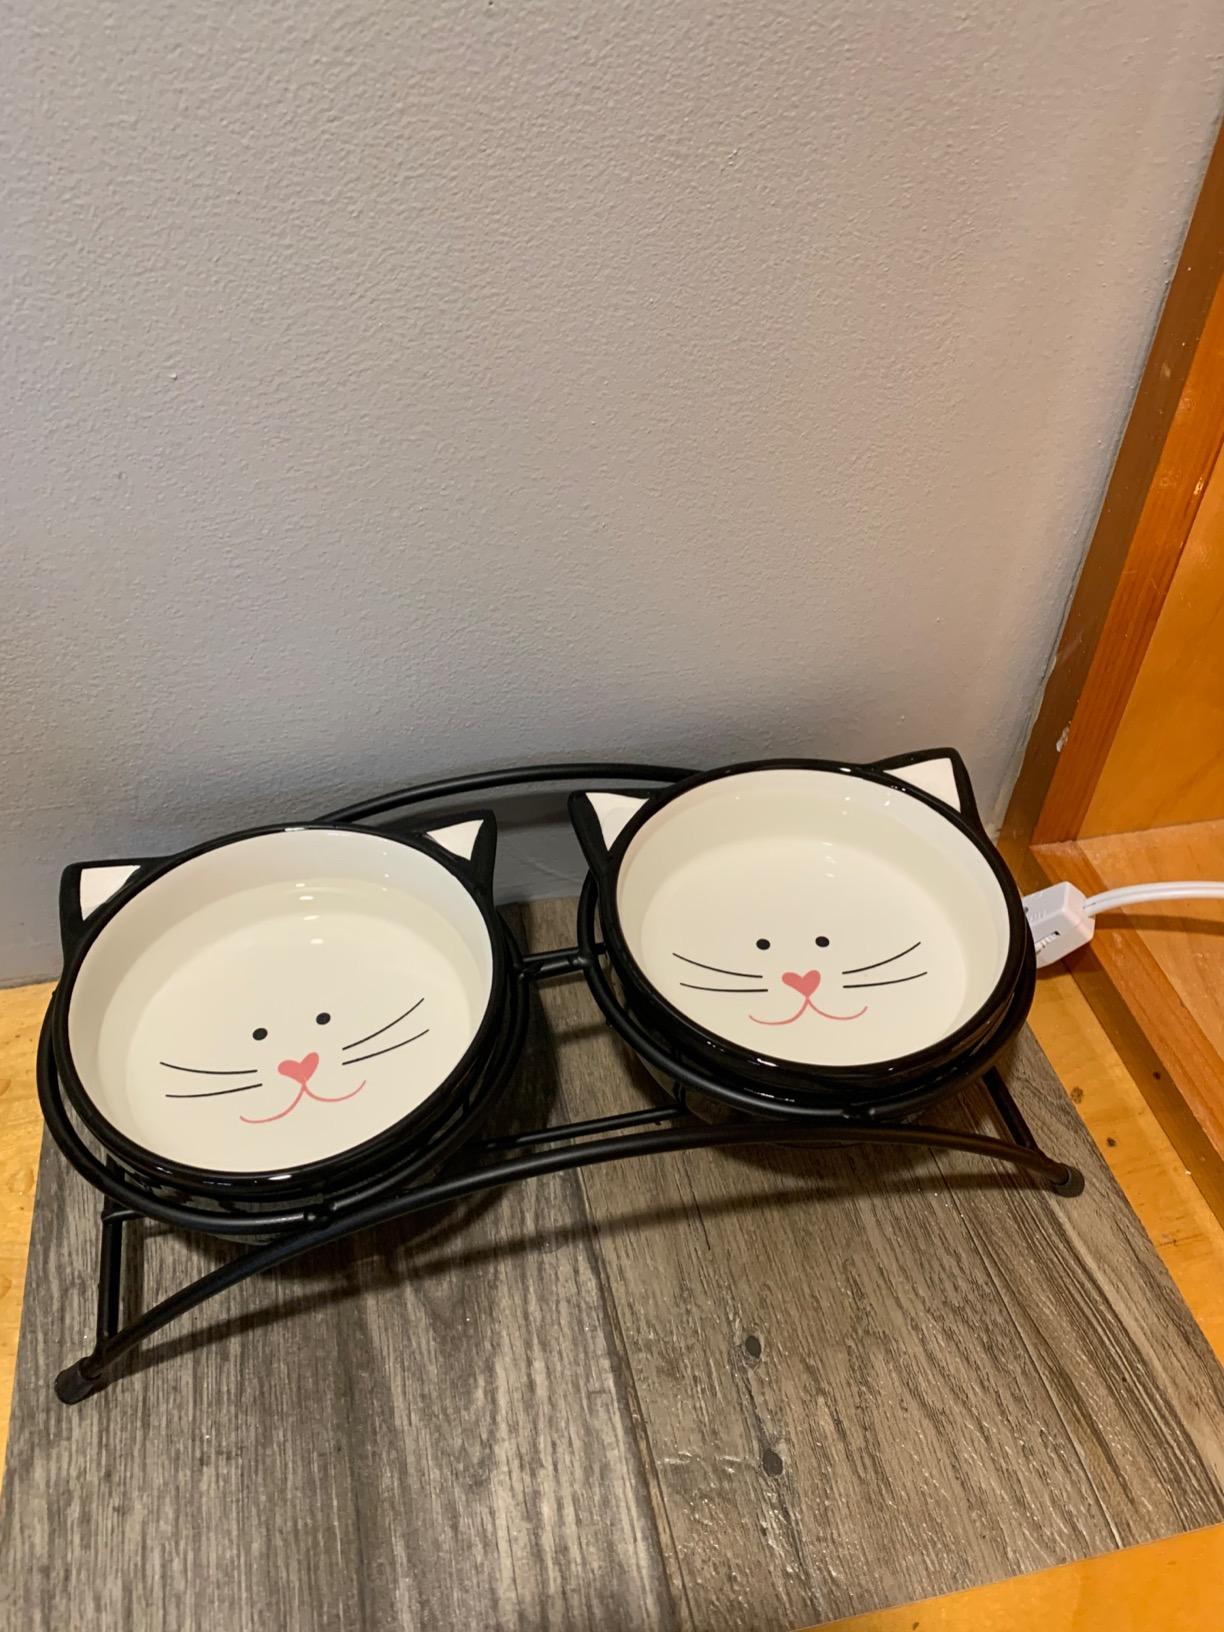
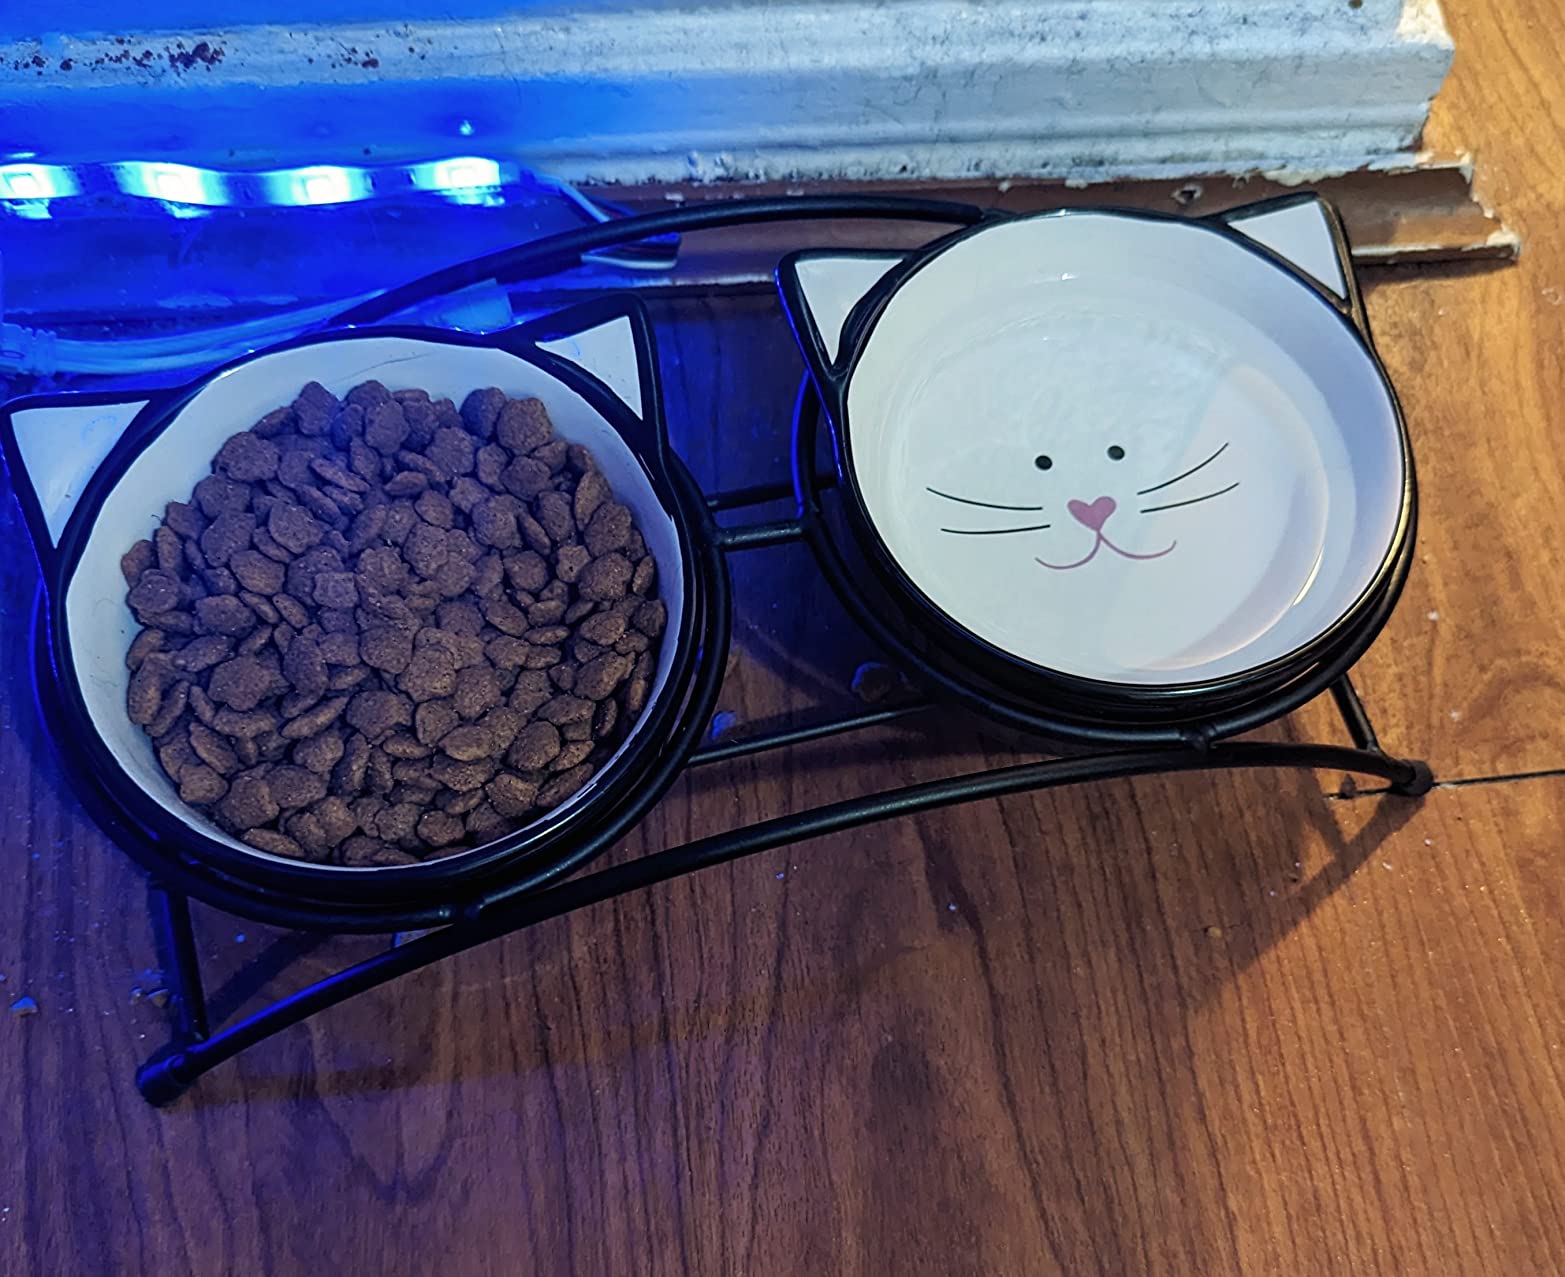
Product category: items_bowl
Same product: yes